Las Vegas Raiders

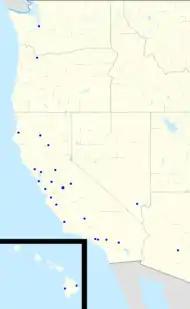
Map of radio affiliates in the western US

On January 30, 2022, the Raiders announced the hiring of Dave Ziegler as general manager. Ziegler was previously the director of player personnel for the New England Patriots and served in the Patriots scouting department from 2013 to 2021. On January 31, 2022, the Raiders announced the hiring of Josh McDaniels as head coach. On February 4, 2022, the Raiders announced the hiring of Patrick Graham as defensive coordinator. In the 2022 season, the Raiders finished with a 6–11 record. Following the season, the Raiders released Derek Carr.